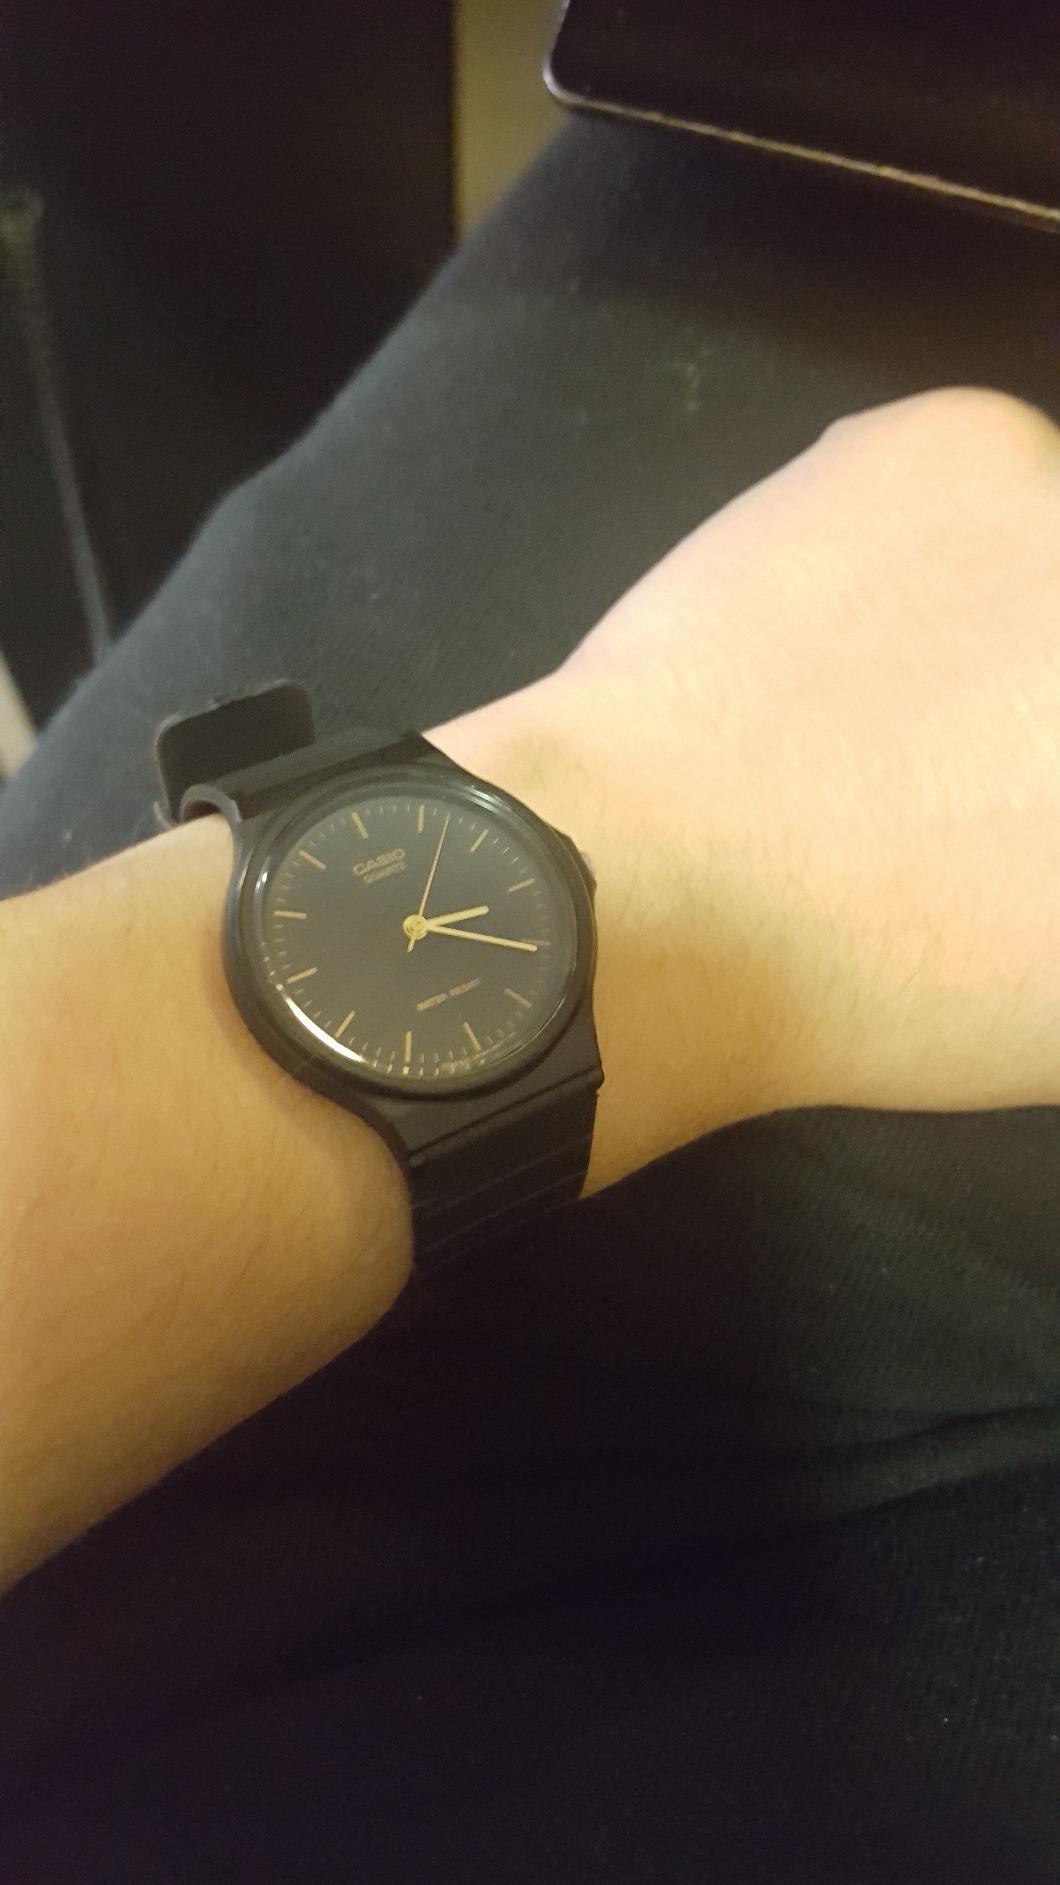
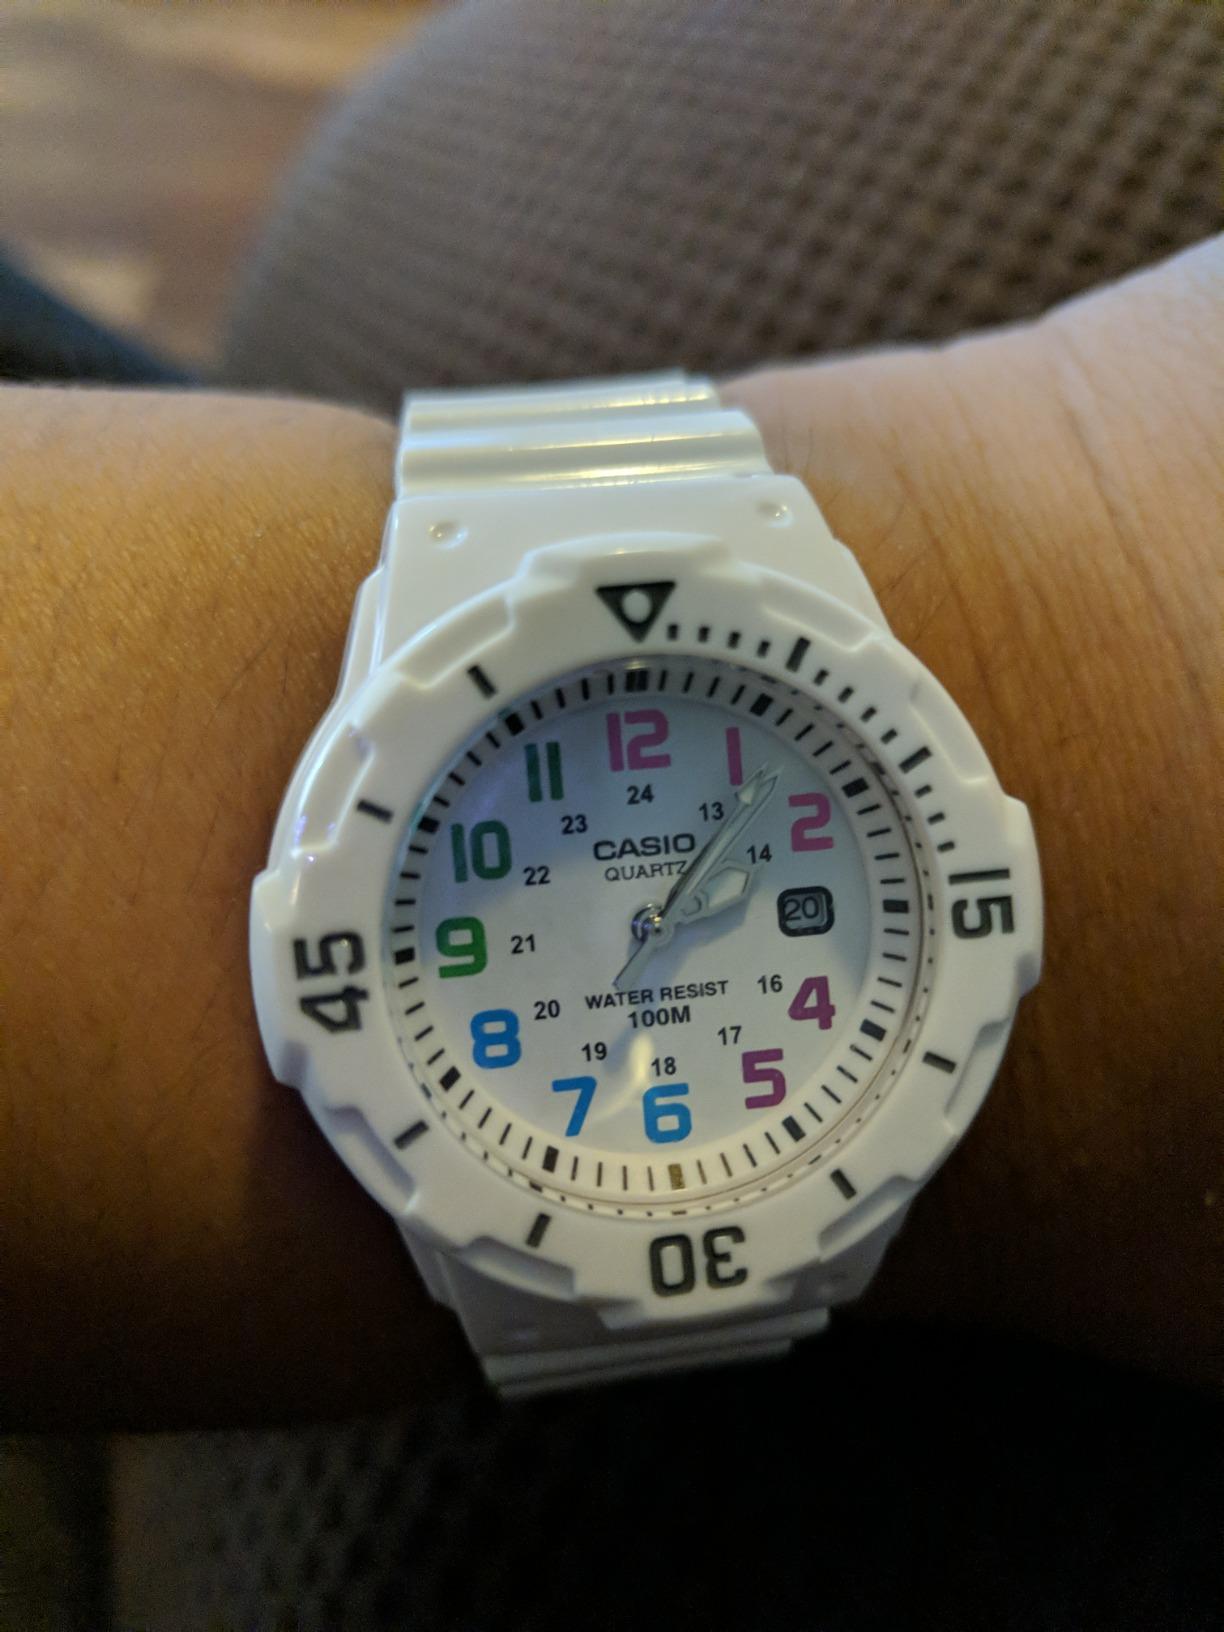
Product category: accessories_watch
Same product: no